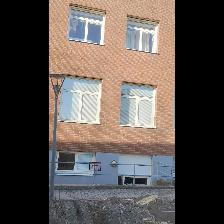
Label: NonHuman